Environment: real
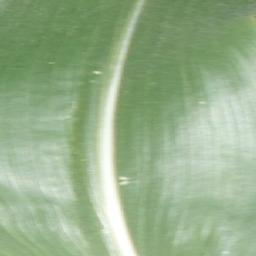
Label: healthy